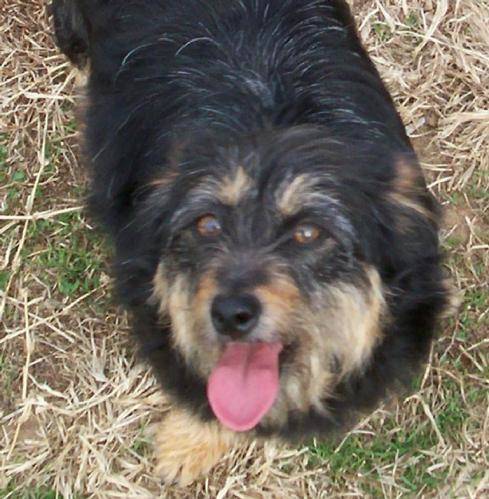
Label: dog